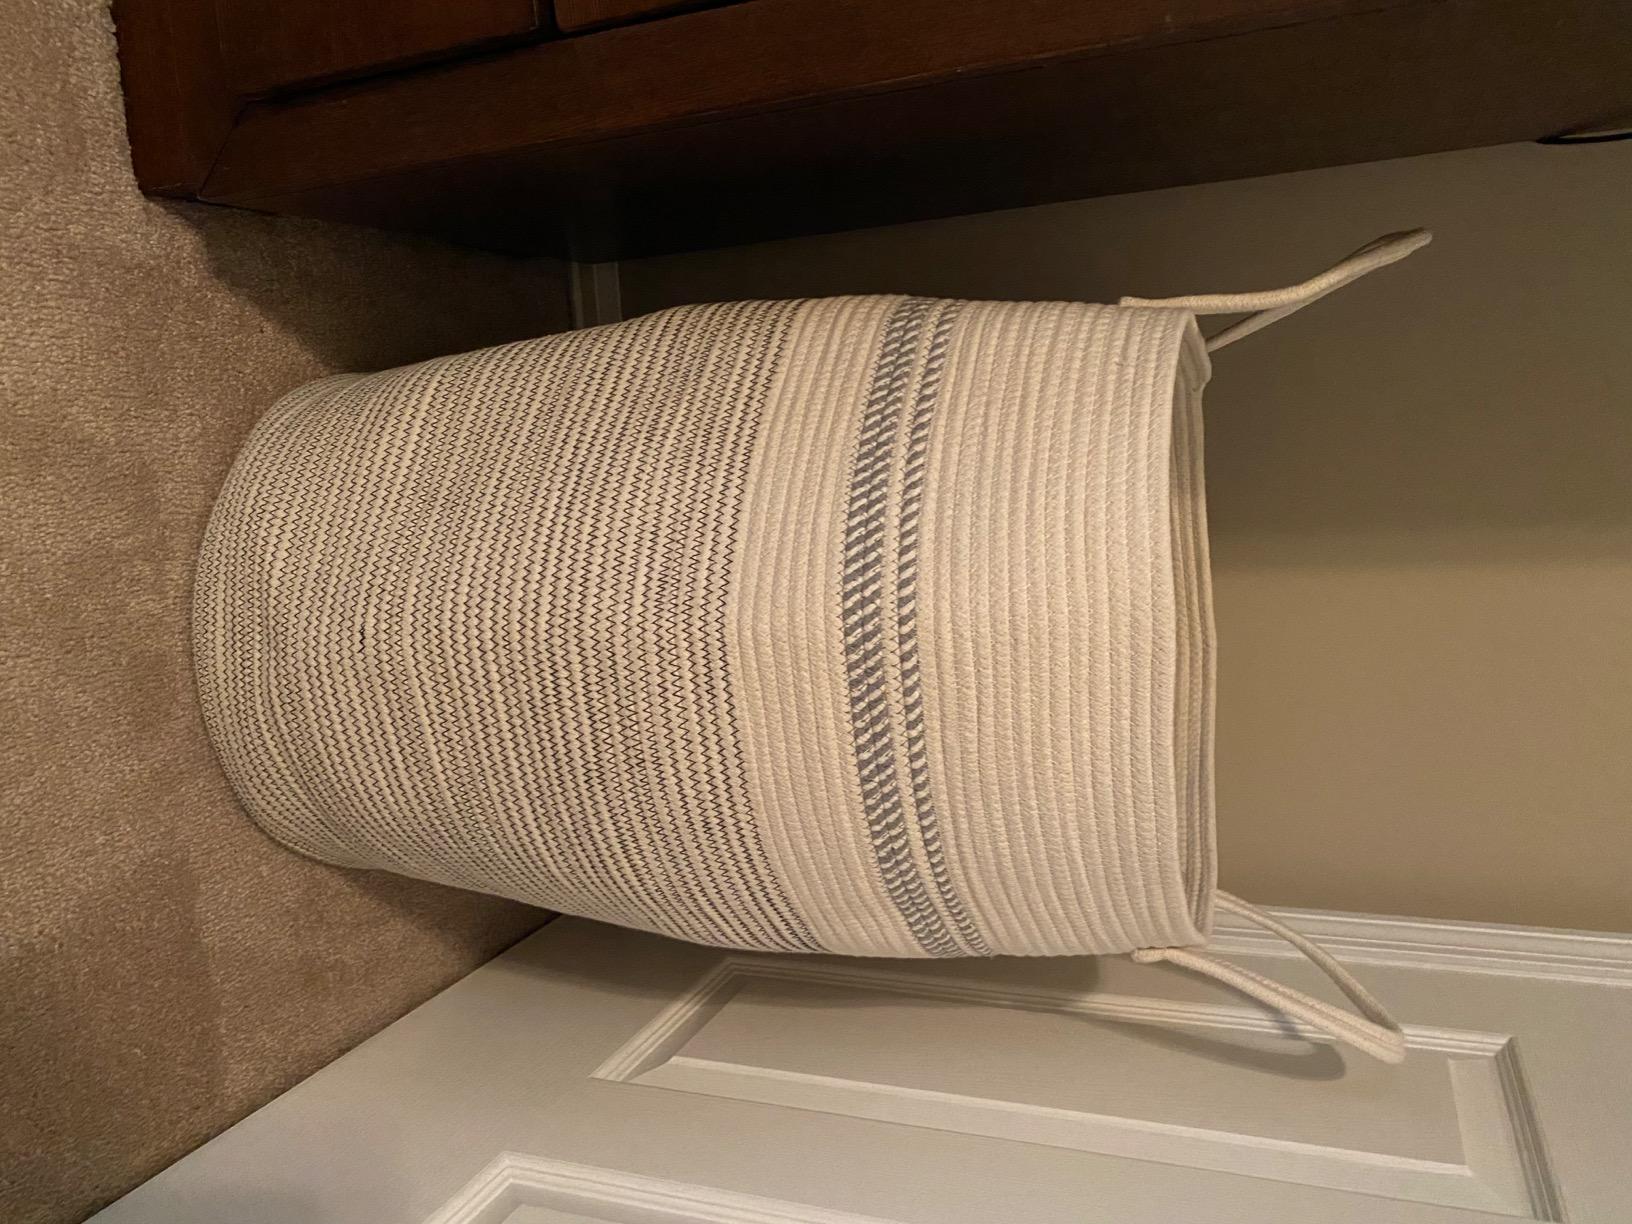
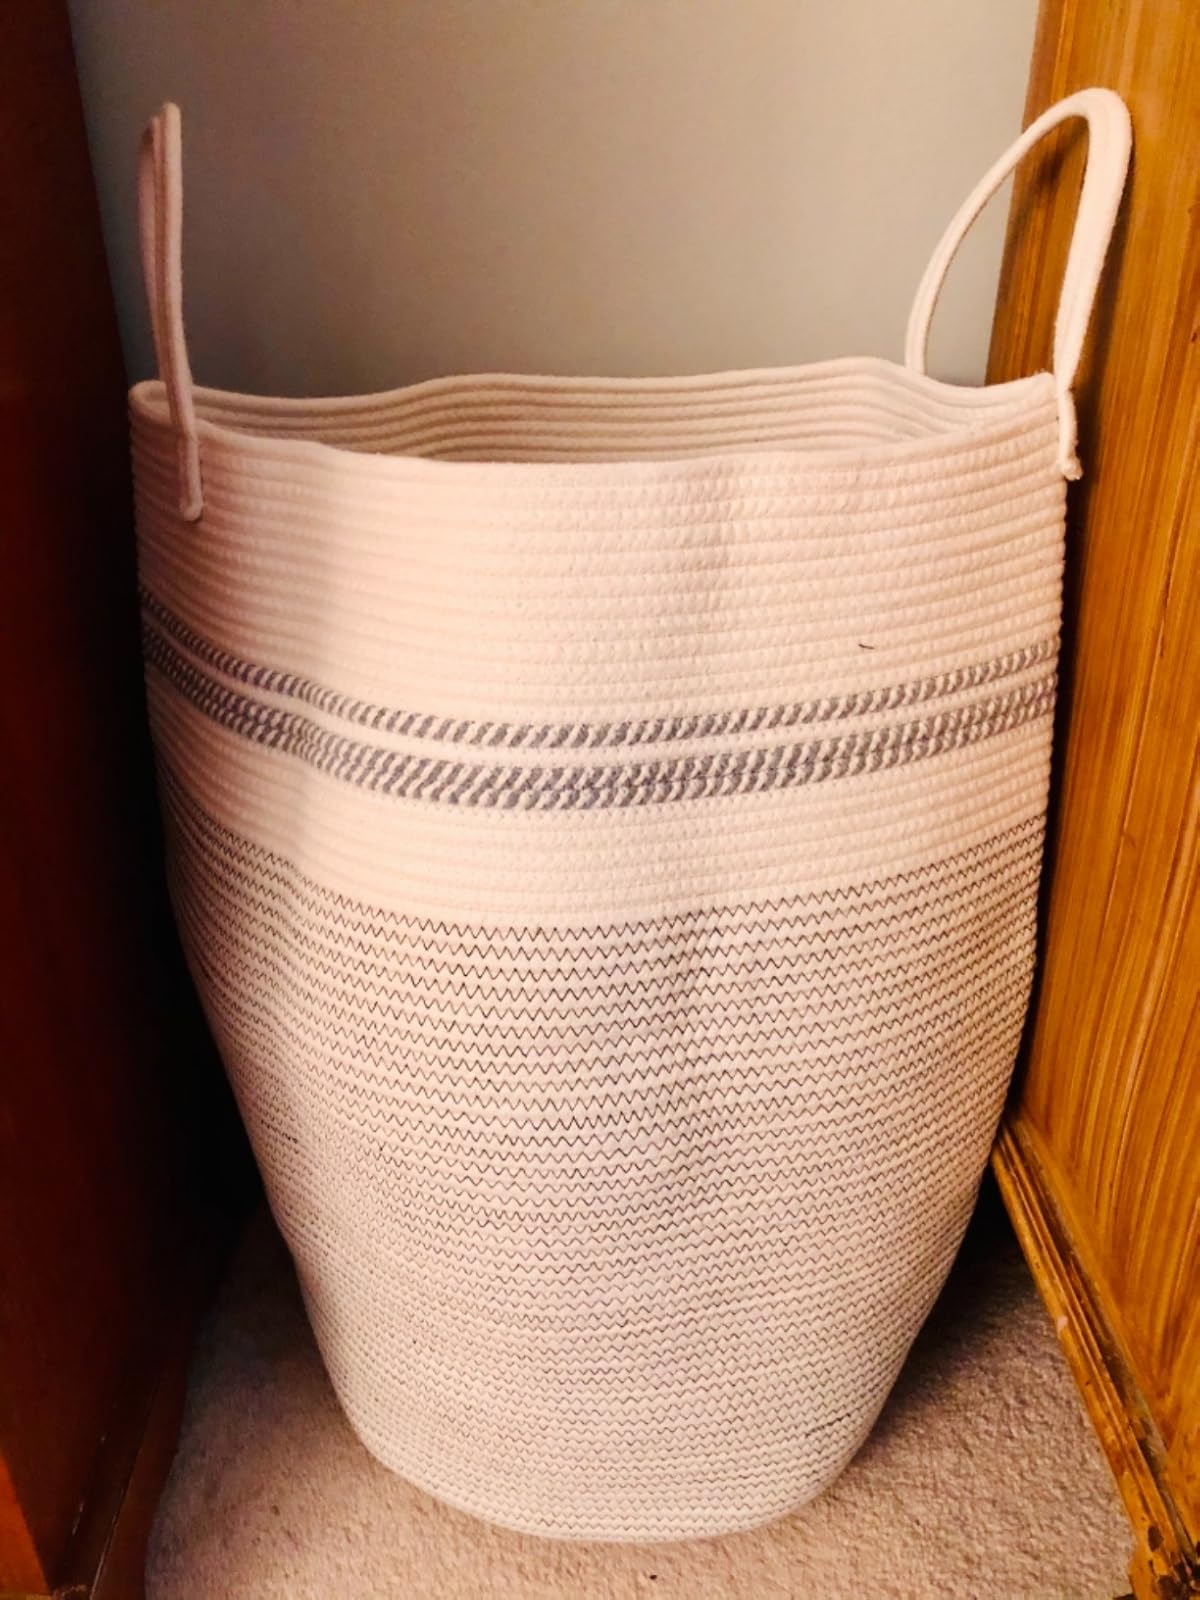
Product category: items_hamper
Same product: yes